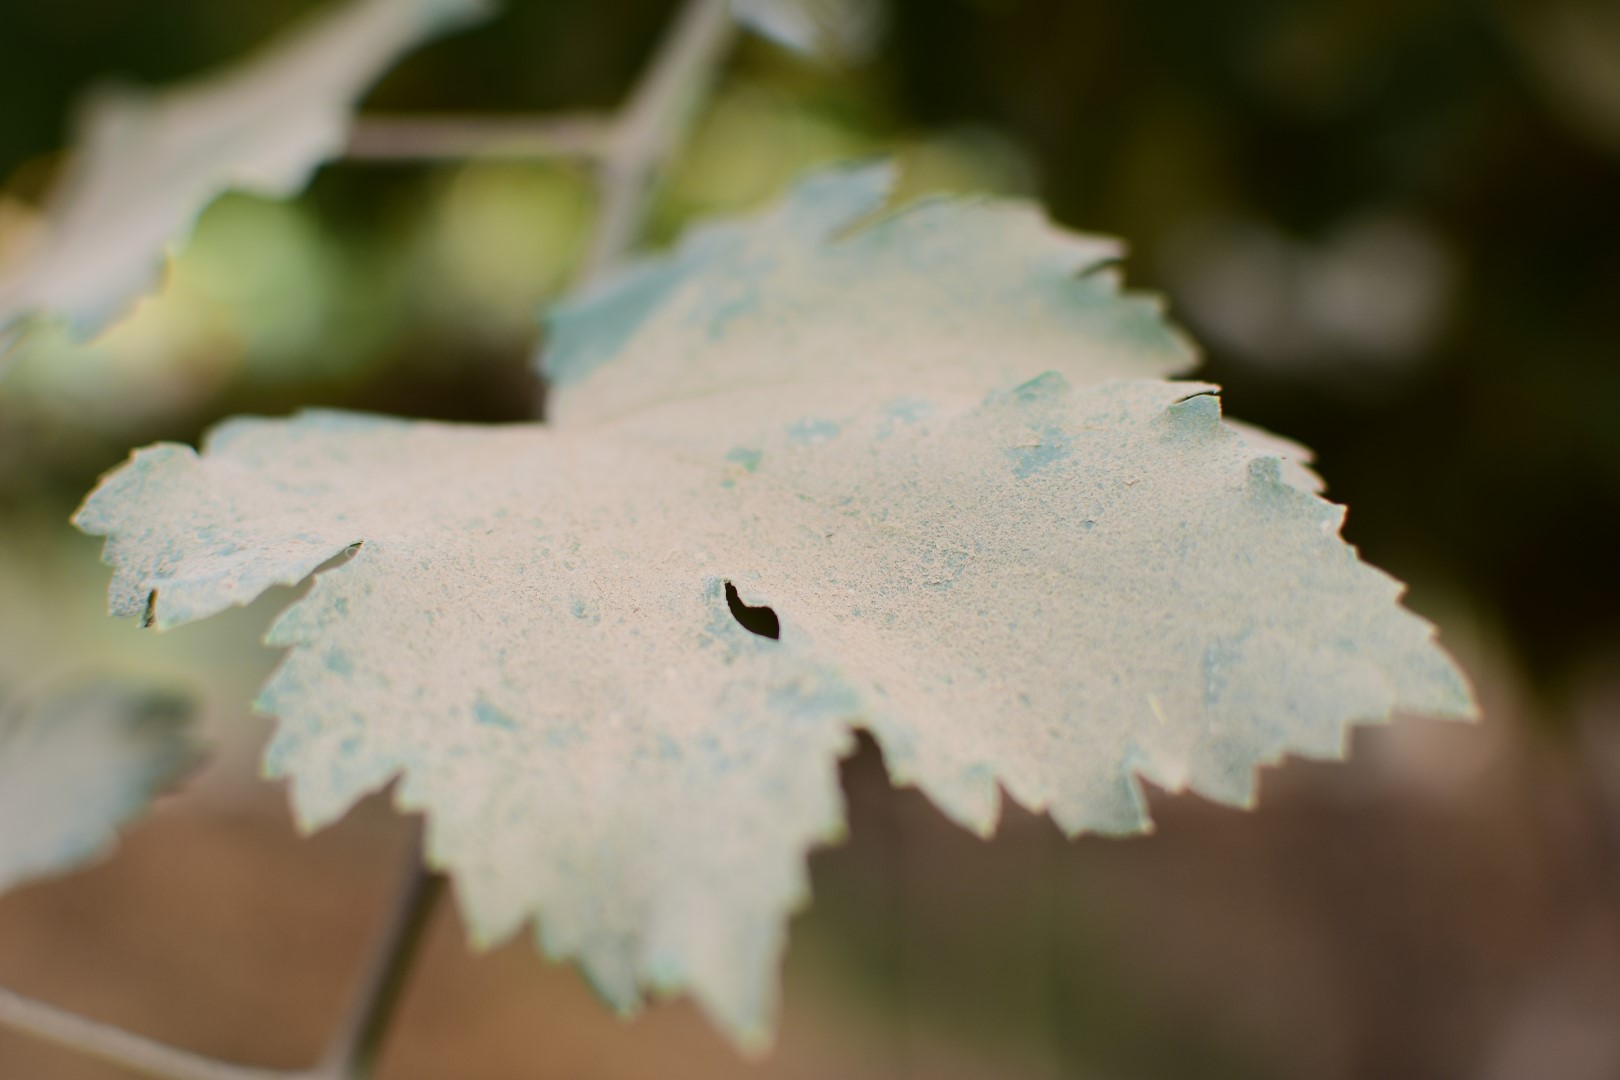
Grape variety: Kamali